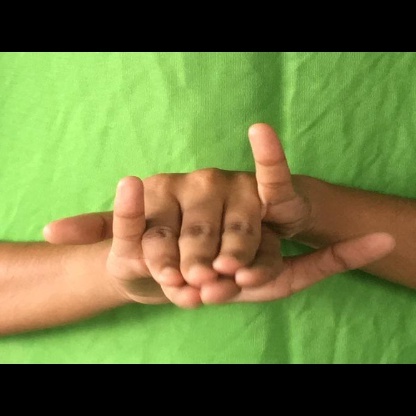
Mudra: Varaha